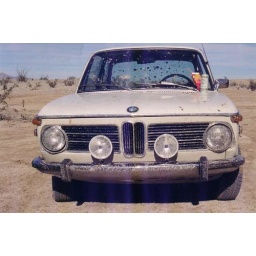
My car after being pulled out of a giant mud field in the desert.